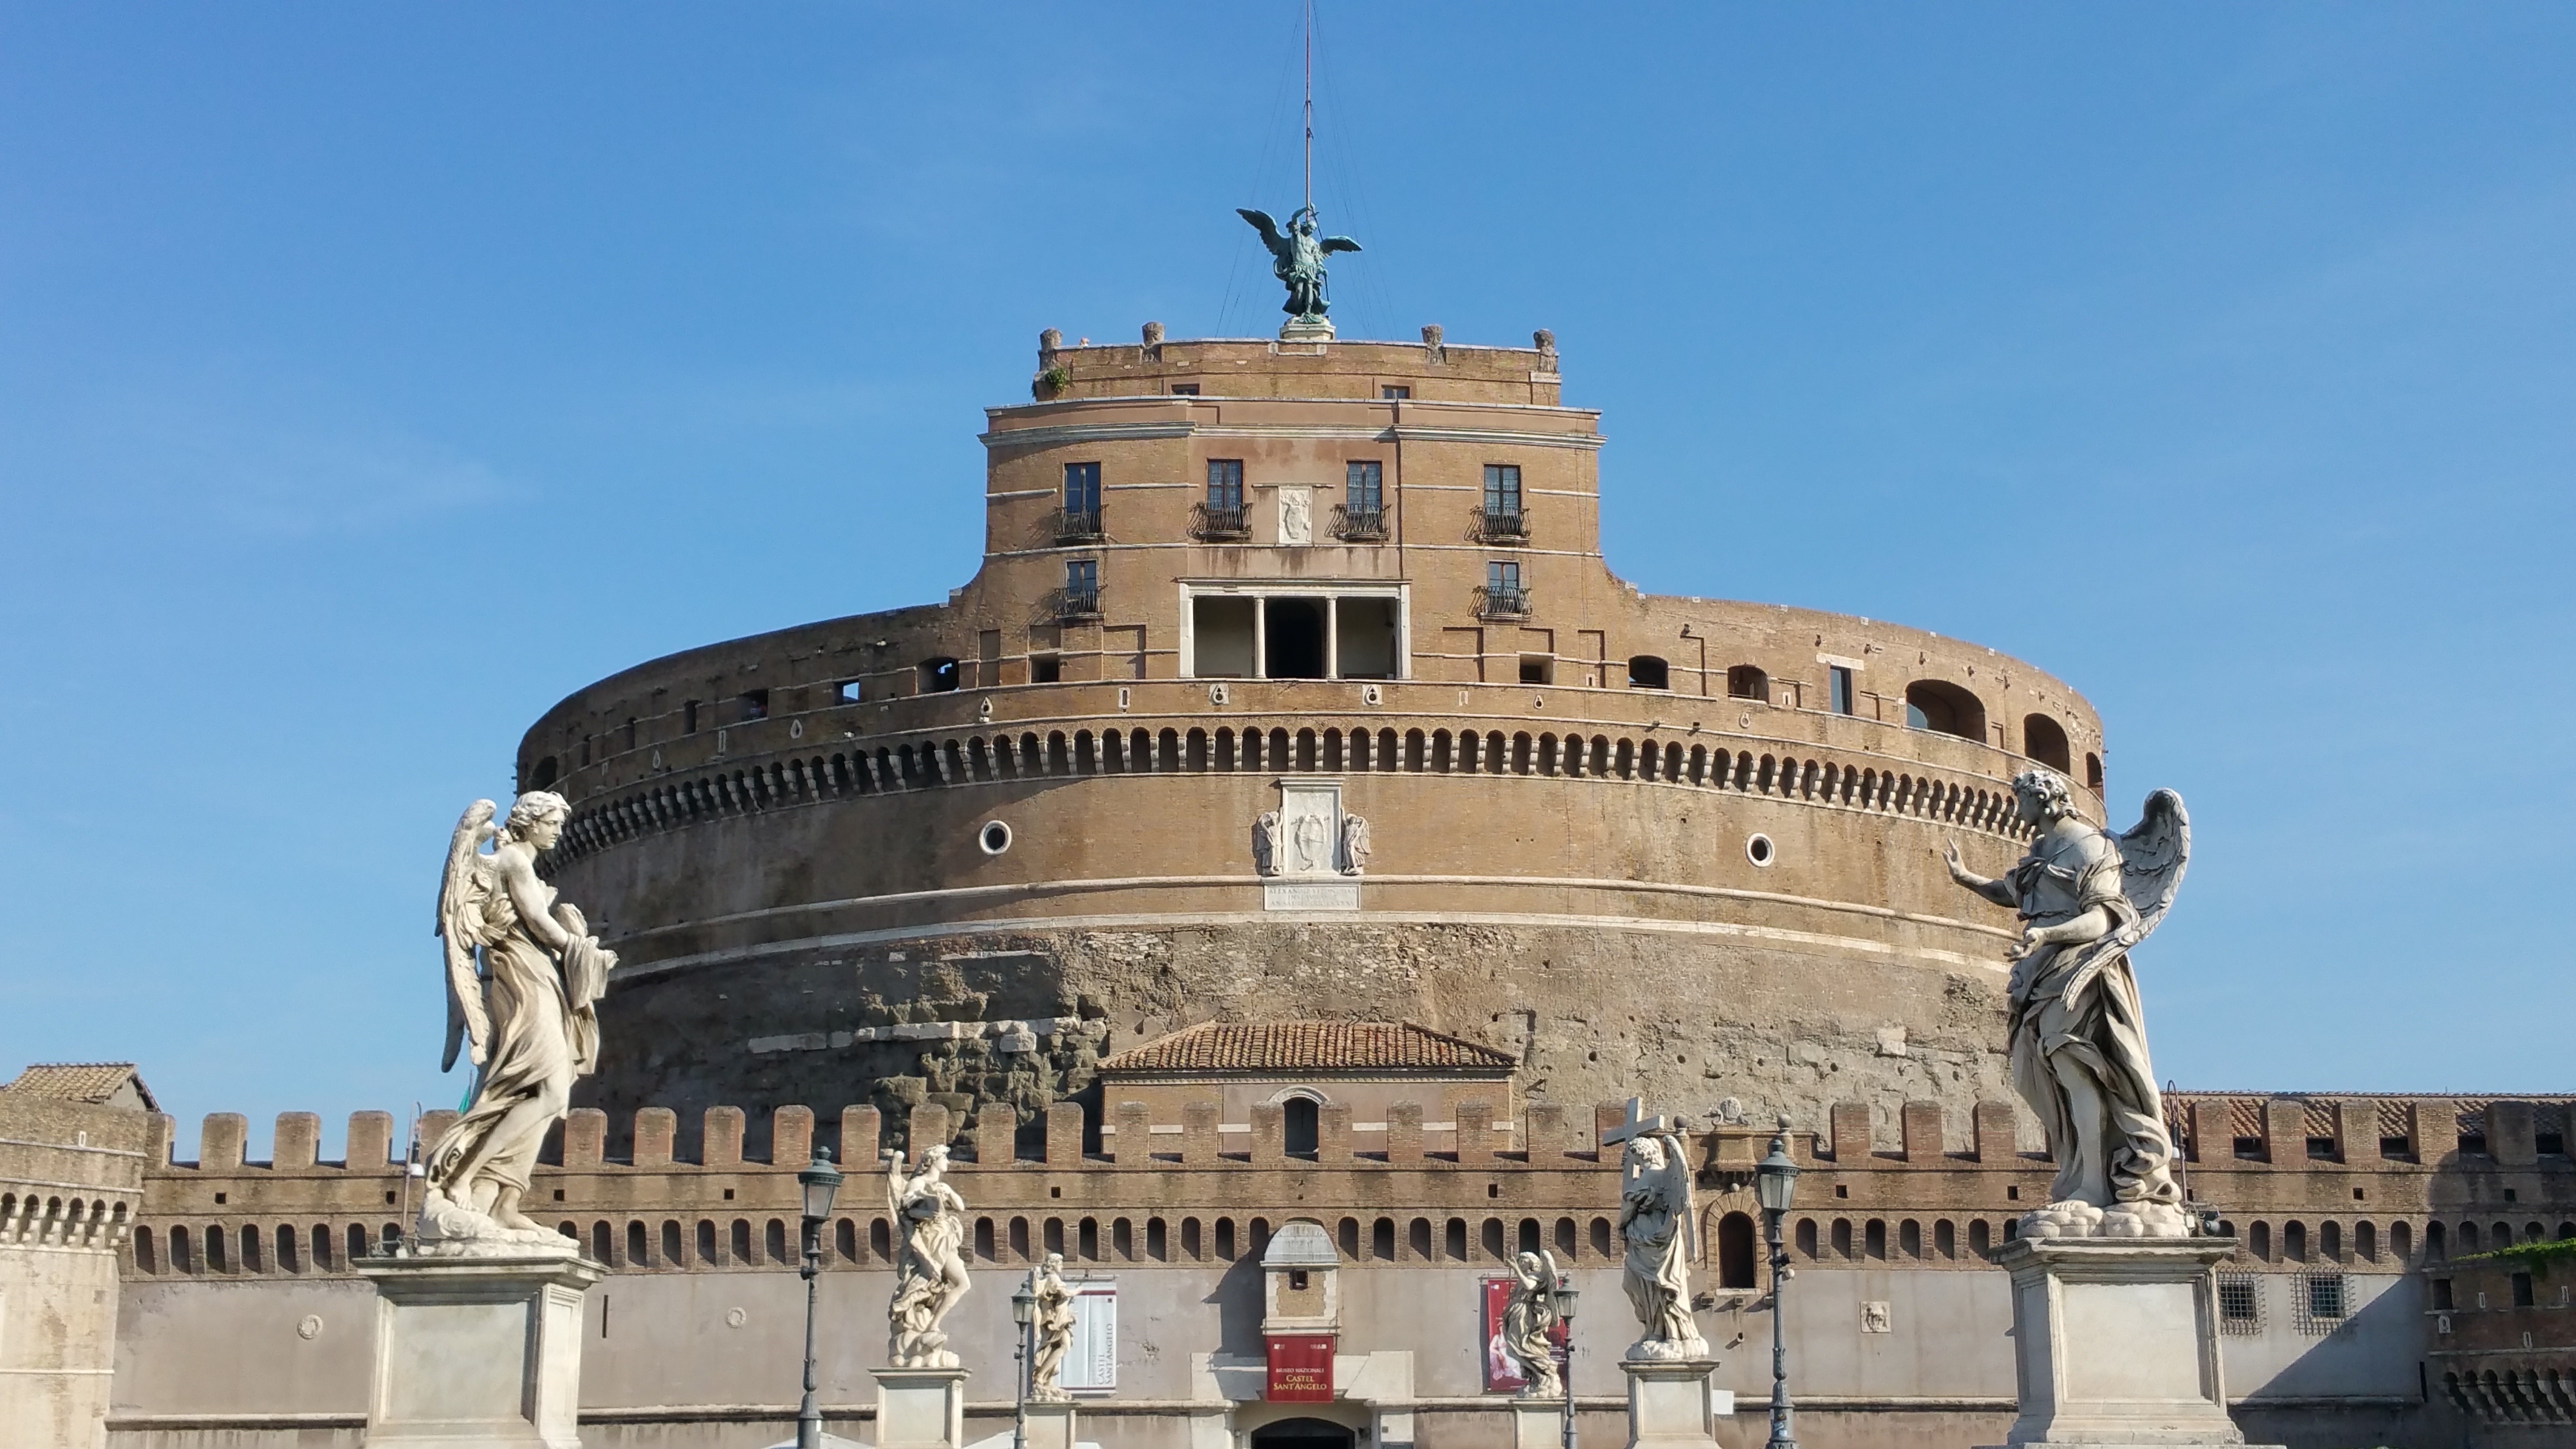
palace, monument, castle, landmark, tourism, fortress, rome, basilica, dome, sant, castel, mausoleum, ancient rome, tours, historic site, ancient history, sant angelo, ancient roman architecture, byzantine architecture